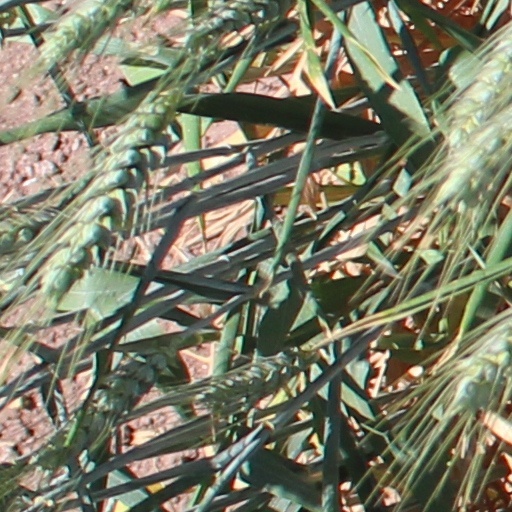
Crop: wheat